Tonga people (Zambia and Zimbabwe)

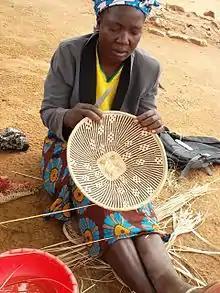
A Tonga woman working on a decorative wall basket in Zimbabwe.

The Tonga people of Zambia and Zimbabwe are a Bantu ethnic group of southern Zambia and neighbouring northern Zimbabwe, and to a lesser extent, in Mozambique. They are related to the Batoka who are part of the Tokaleya people in the same area, but not to the Tonga people of Malawi who belong to a larger Tumbuka people group who speak a dialect of Chitumbuka, called Chitonga. In southern Zambia, they are patrons of the Kafue Twa.